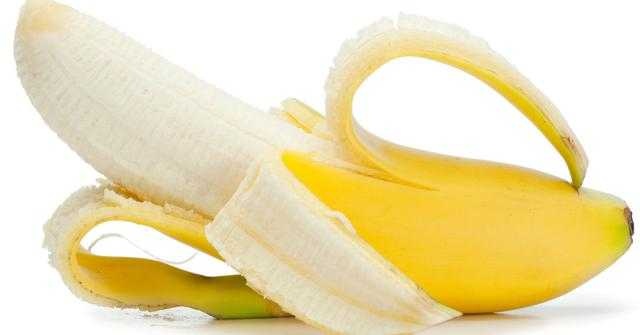
Label: Banana